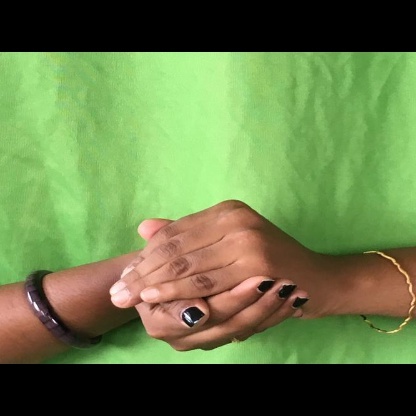
Mudra: Samputa